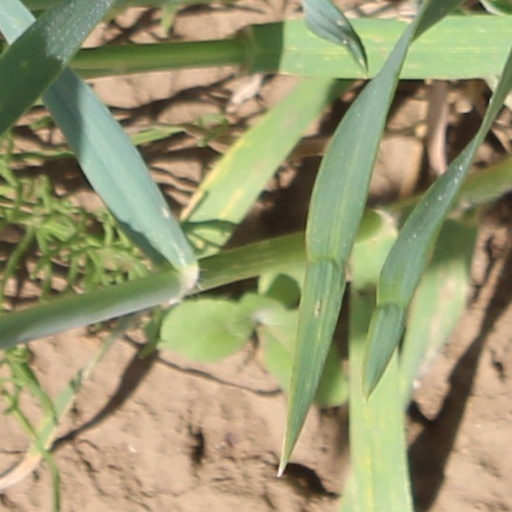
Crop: wheat